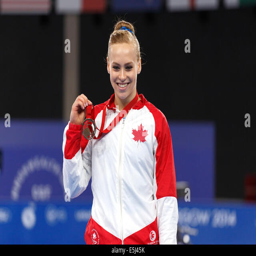
olympic athlete of winner of olympic medal